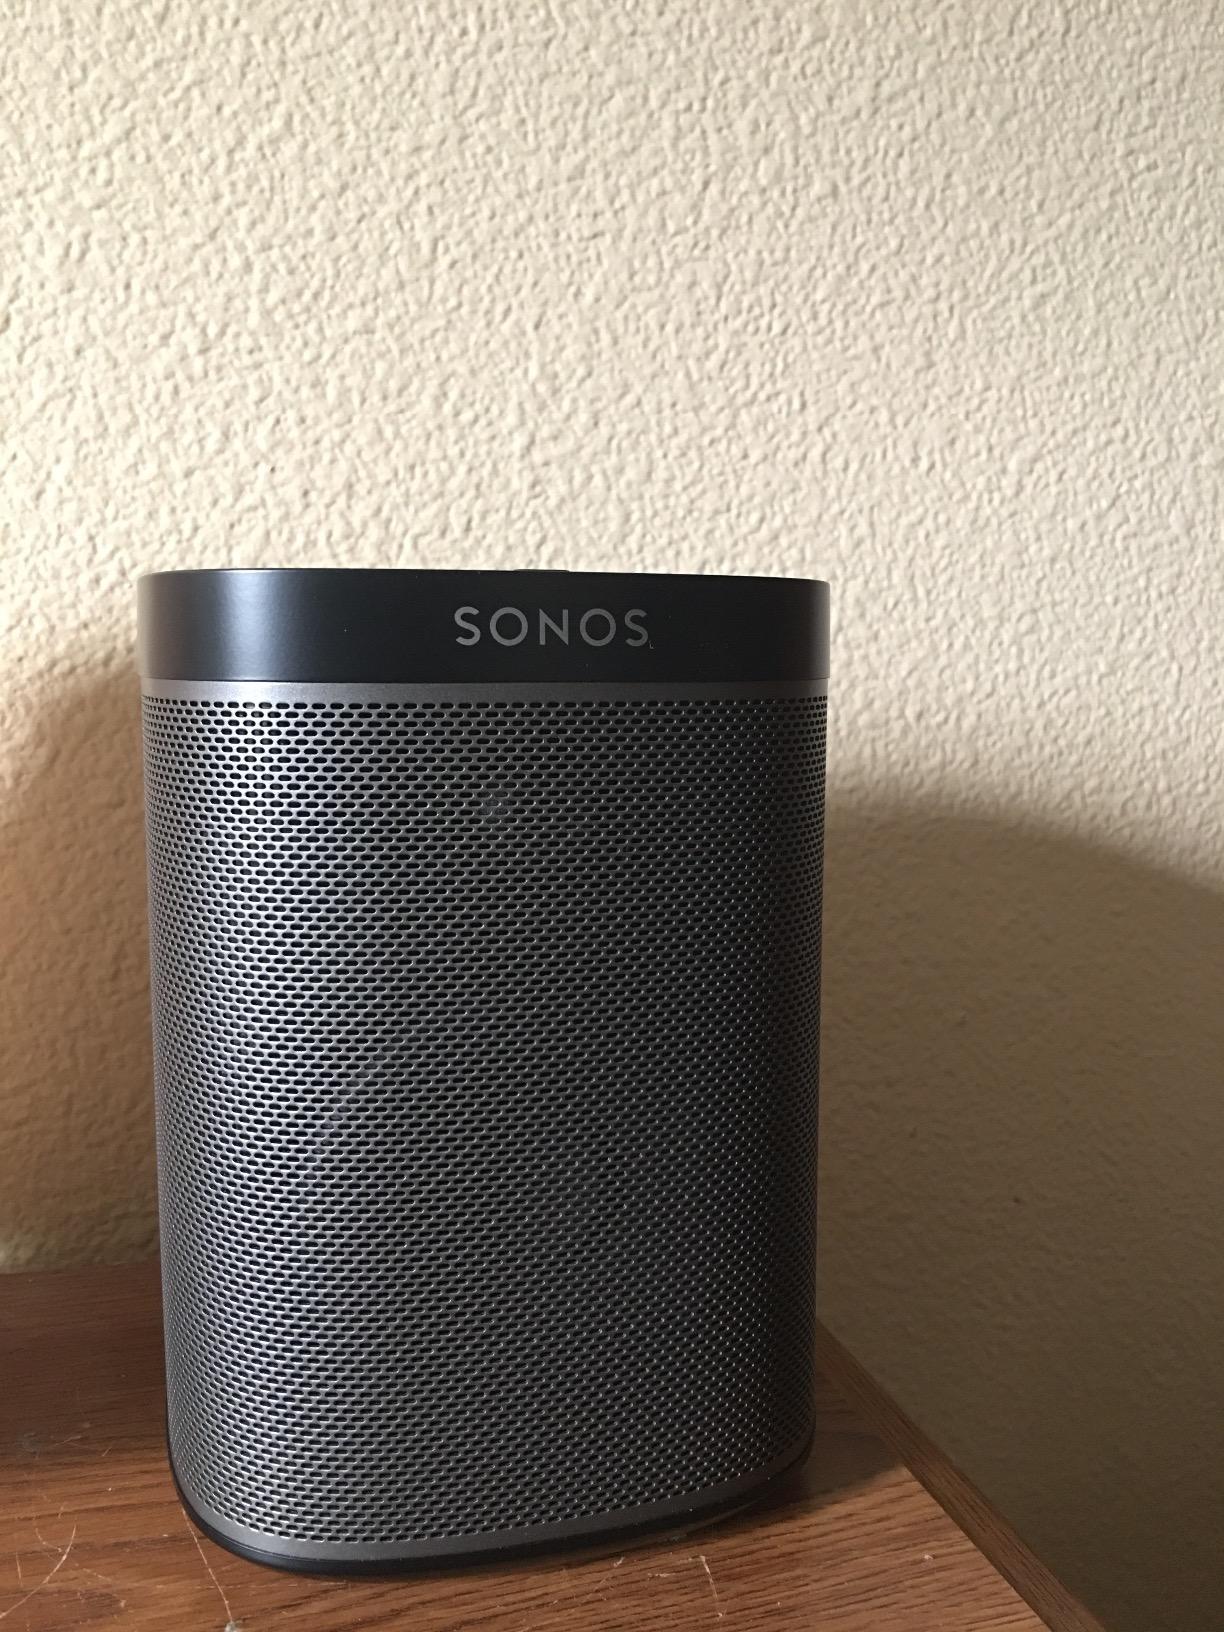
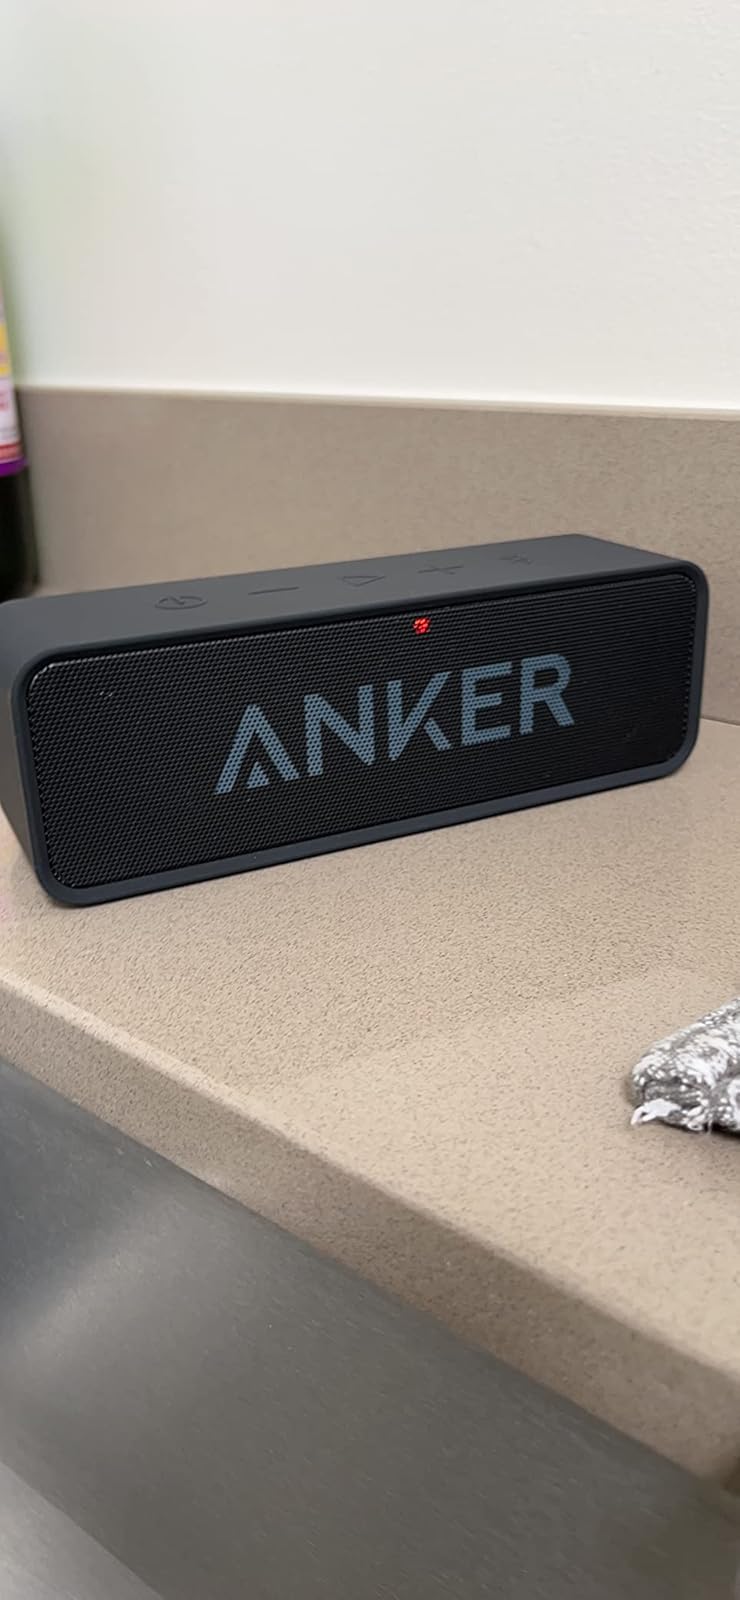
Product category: speaker
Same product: no